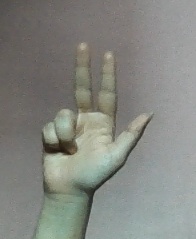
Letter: al